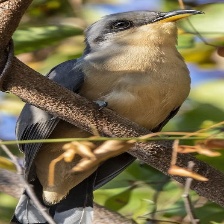
Species: MANGROVE CUCKOO
Scientific name: COCCYZUS MINOR